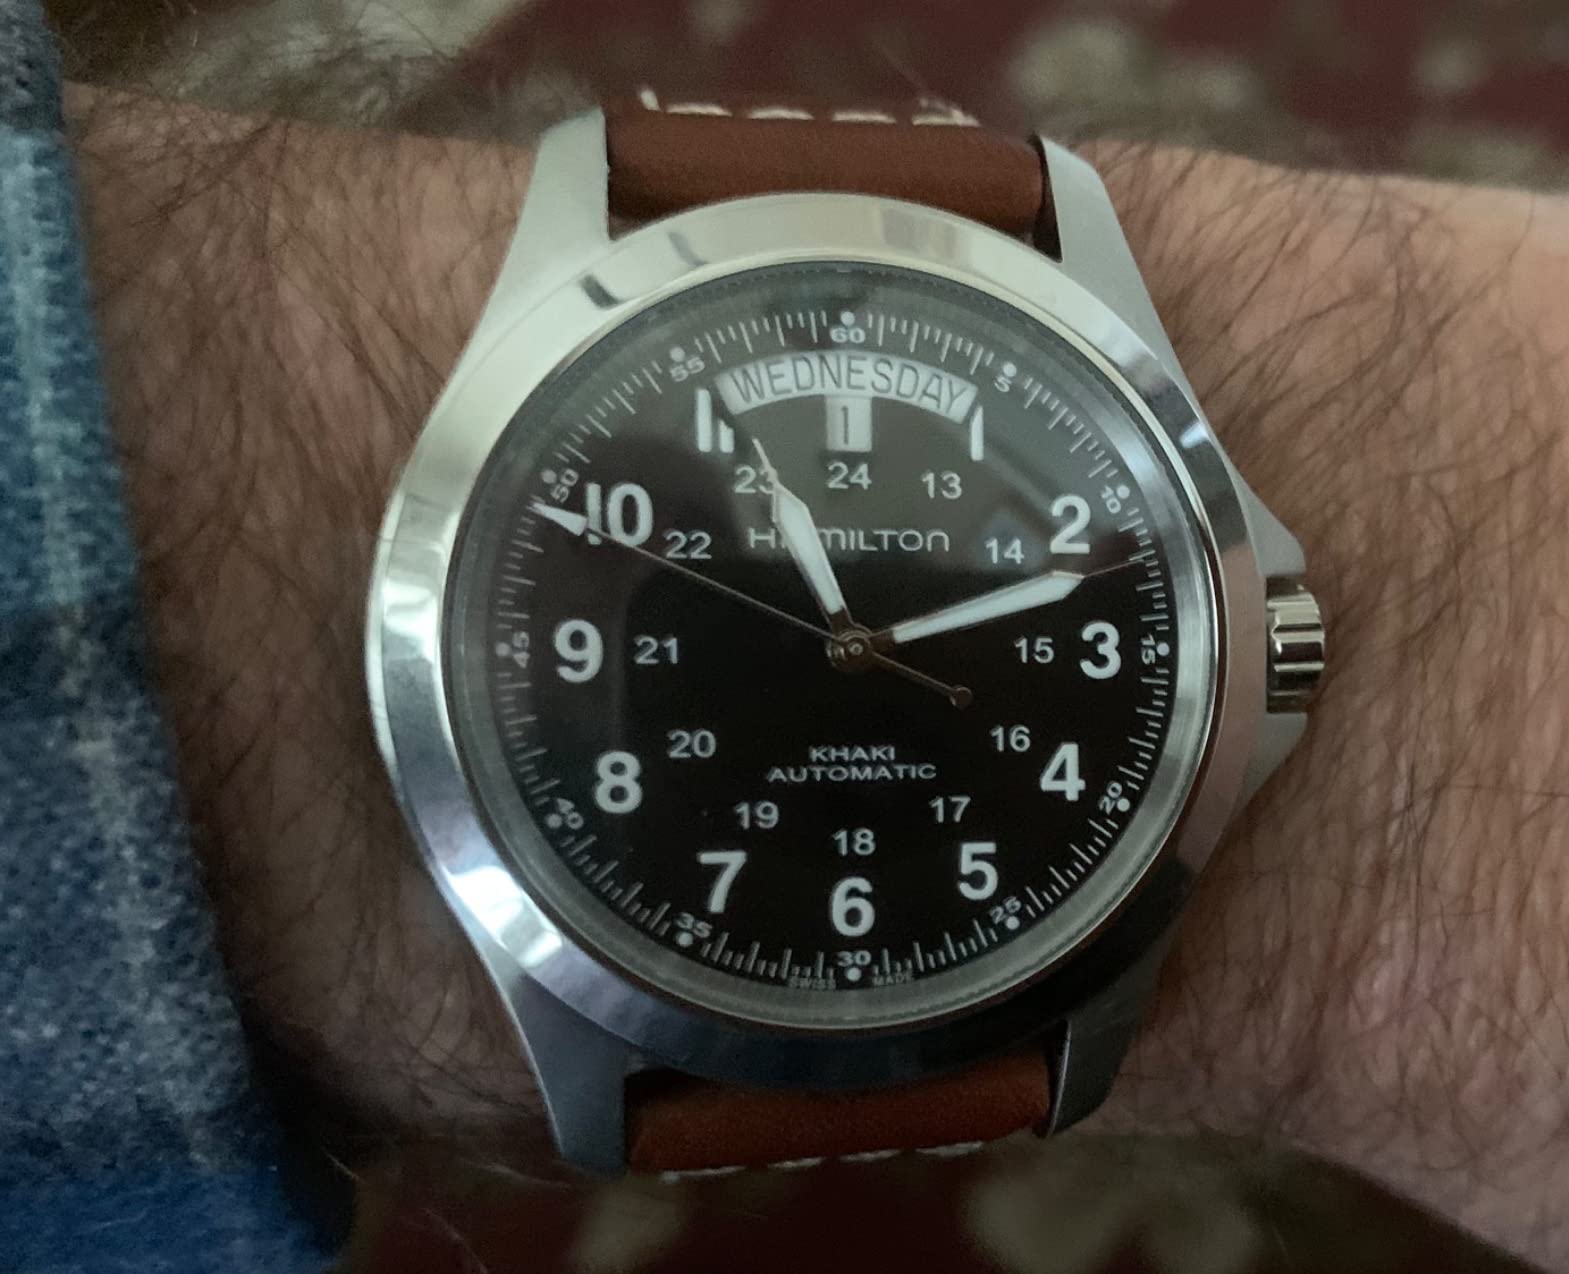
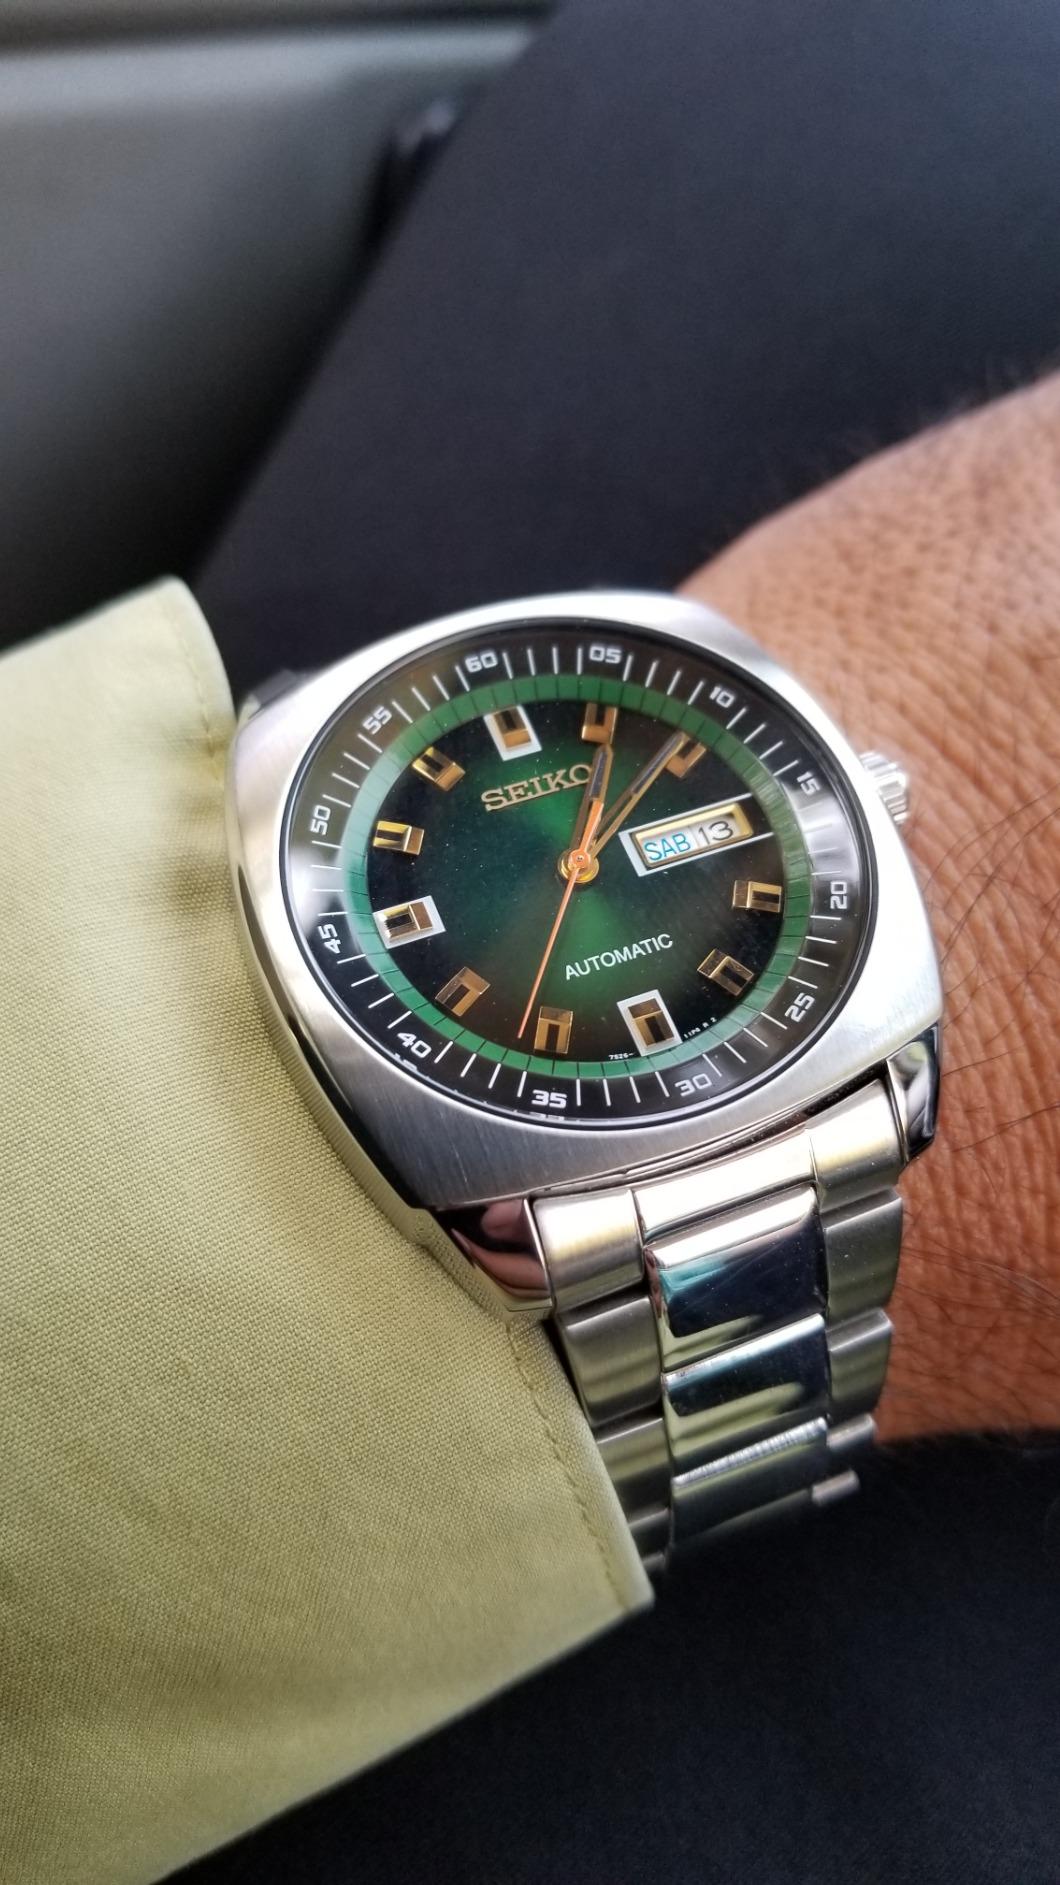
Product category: accessories_watch
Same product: no